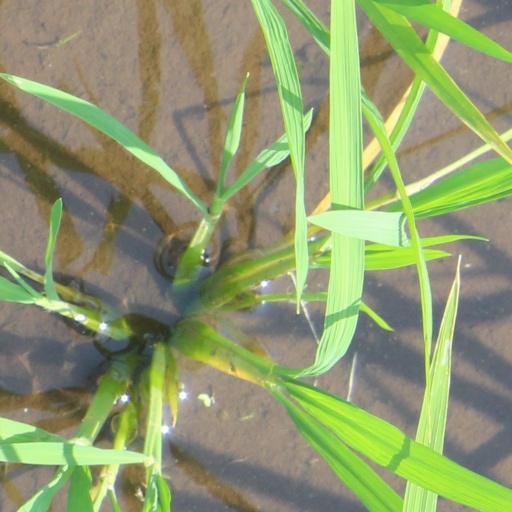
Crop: rice